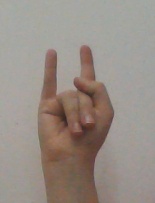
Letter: la